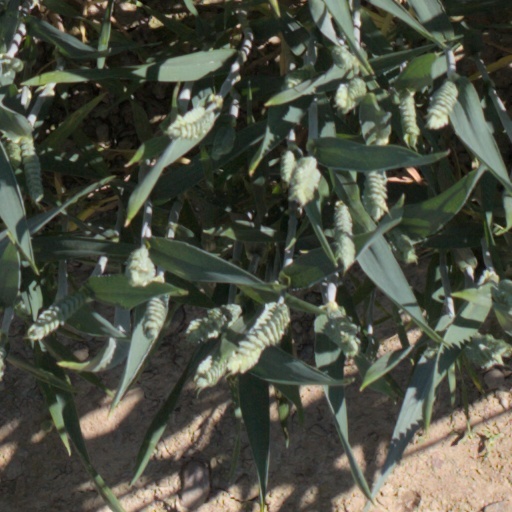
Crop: wheat